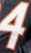
Number: 4